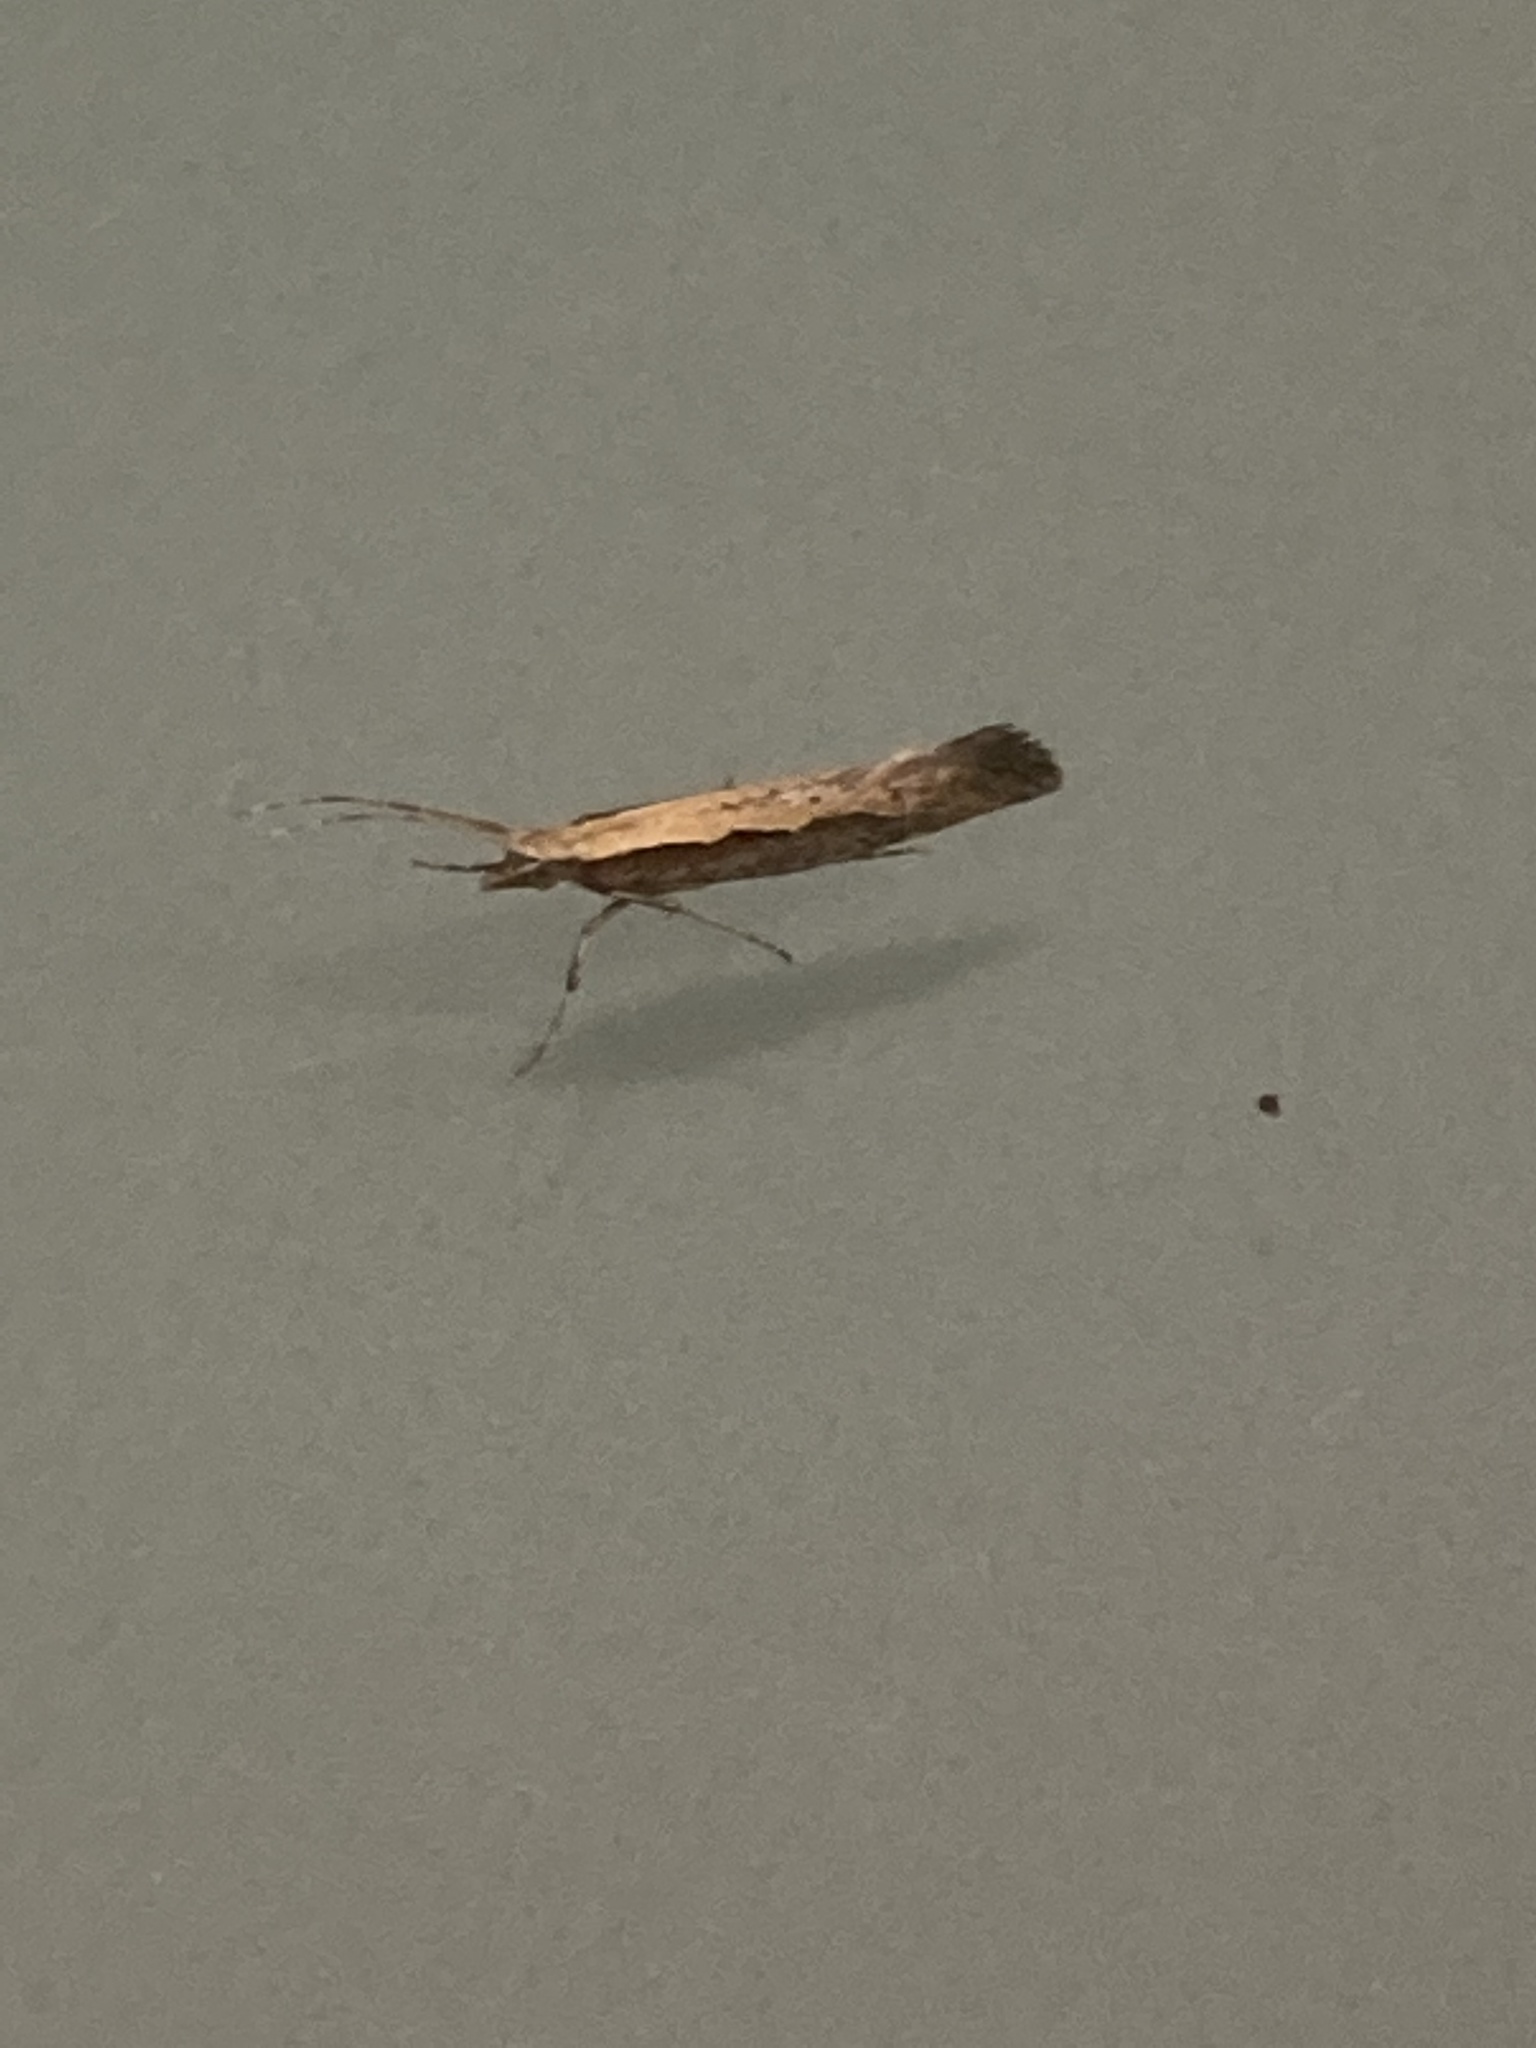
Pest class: diamondback_moth